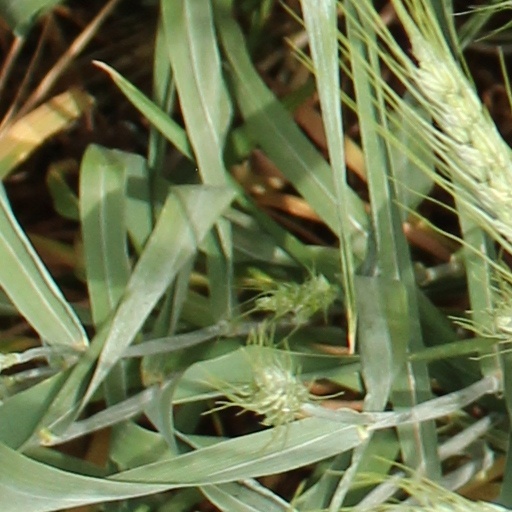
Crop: wheat